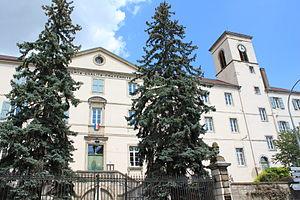
Collège Gérôme, Vesoul, Haute-Saone, Franche-Comté, France
Raymond Aubrac, né Raymond Samuel le 31 juillet 1914 à Vesoul et mort le 10 avril 2012 à Paris, est un résistant français à l'Occupation nazie et au régime de Vichy pendant la Seconde Guerre mondiale.
Vesoul est une commune de l'est de la France, préfecture du département de la Haute-Saône en région Bourgogne-Franche-Comté et chef-lieu de cantons et d'arrondissement. La ville est aussi le siège de la communauté d'agglomération de Vesoul et du pays de Vesoul et du Val de Saône. Elle fait partie de la région culturelle et historique de Franche-Comté. Située au nord de la Métropole Rhin-Rhône, Vesoul compte, en 2015, 15 058 habitants intra-muros et l'aire urbaine de Vesoul totalise 59 262 habitants. Ses habitants sont appelés Vésuliens.
Un collège est un groupe de personnes partageant une même caractéristique ou un établissement d'enseignement.
Le Collège Gérôme est un établissement scolaire situé dans le quartier historique de Vesoul, dans la Haute-Saône. Le collège porte le nom de Jean-Léon Gérôme, peintre et sculpteur réputé né à Vesoul, qui fut élève au collège. La fermeture du collège, envisagée en 2013, est finalement décidée par le conseil départemental de la Haute-Saône en mars 2016.
Cet article dresse la liste des établissements scolaires jésuites à travers le monde. Depuis le XVIᵉ siècle, la Compagnie de Jésus a fondé de nombreux établissements d’enseignement secondaire et universitaire, des séminaires et des facultés de théologie ou de philosophie. Suivant des principes définis dans leur Ratio Studiorum, ils y développèrent au fil des années un système éducatif que certains appellent éducation jésuite.
Jean-Léon Gérôme, né à Vesoul le 11 mai 1824 et mort à Paris le 10 janvier 1904, est un peintre et sculpteur français, membre de l'Académie des beaux-arts. Il composa des scènes orientalistes, mythologiques, historiques et religieuses. À partir de 1878, il réalise des sculptures, principalement réalisées en polychromie, ses sculptures représentent souvent des scènes de genre, des personnages ou des allégories.
Cet article recense les collèges de la Haute-Saône.